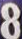
Number: 8